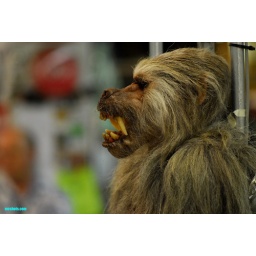
man made monkey from a recent film project sitting in the prophouse